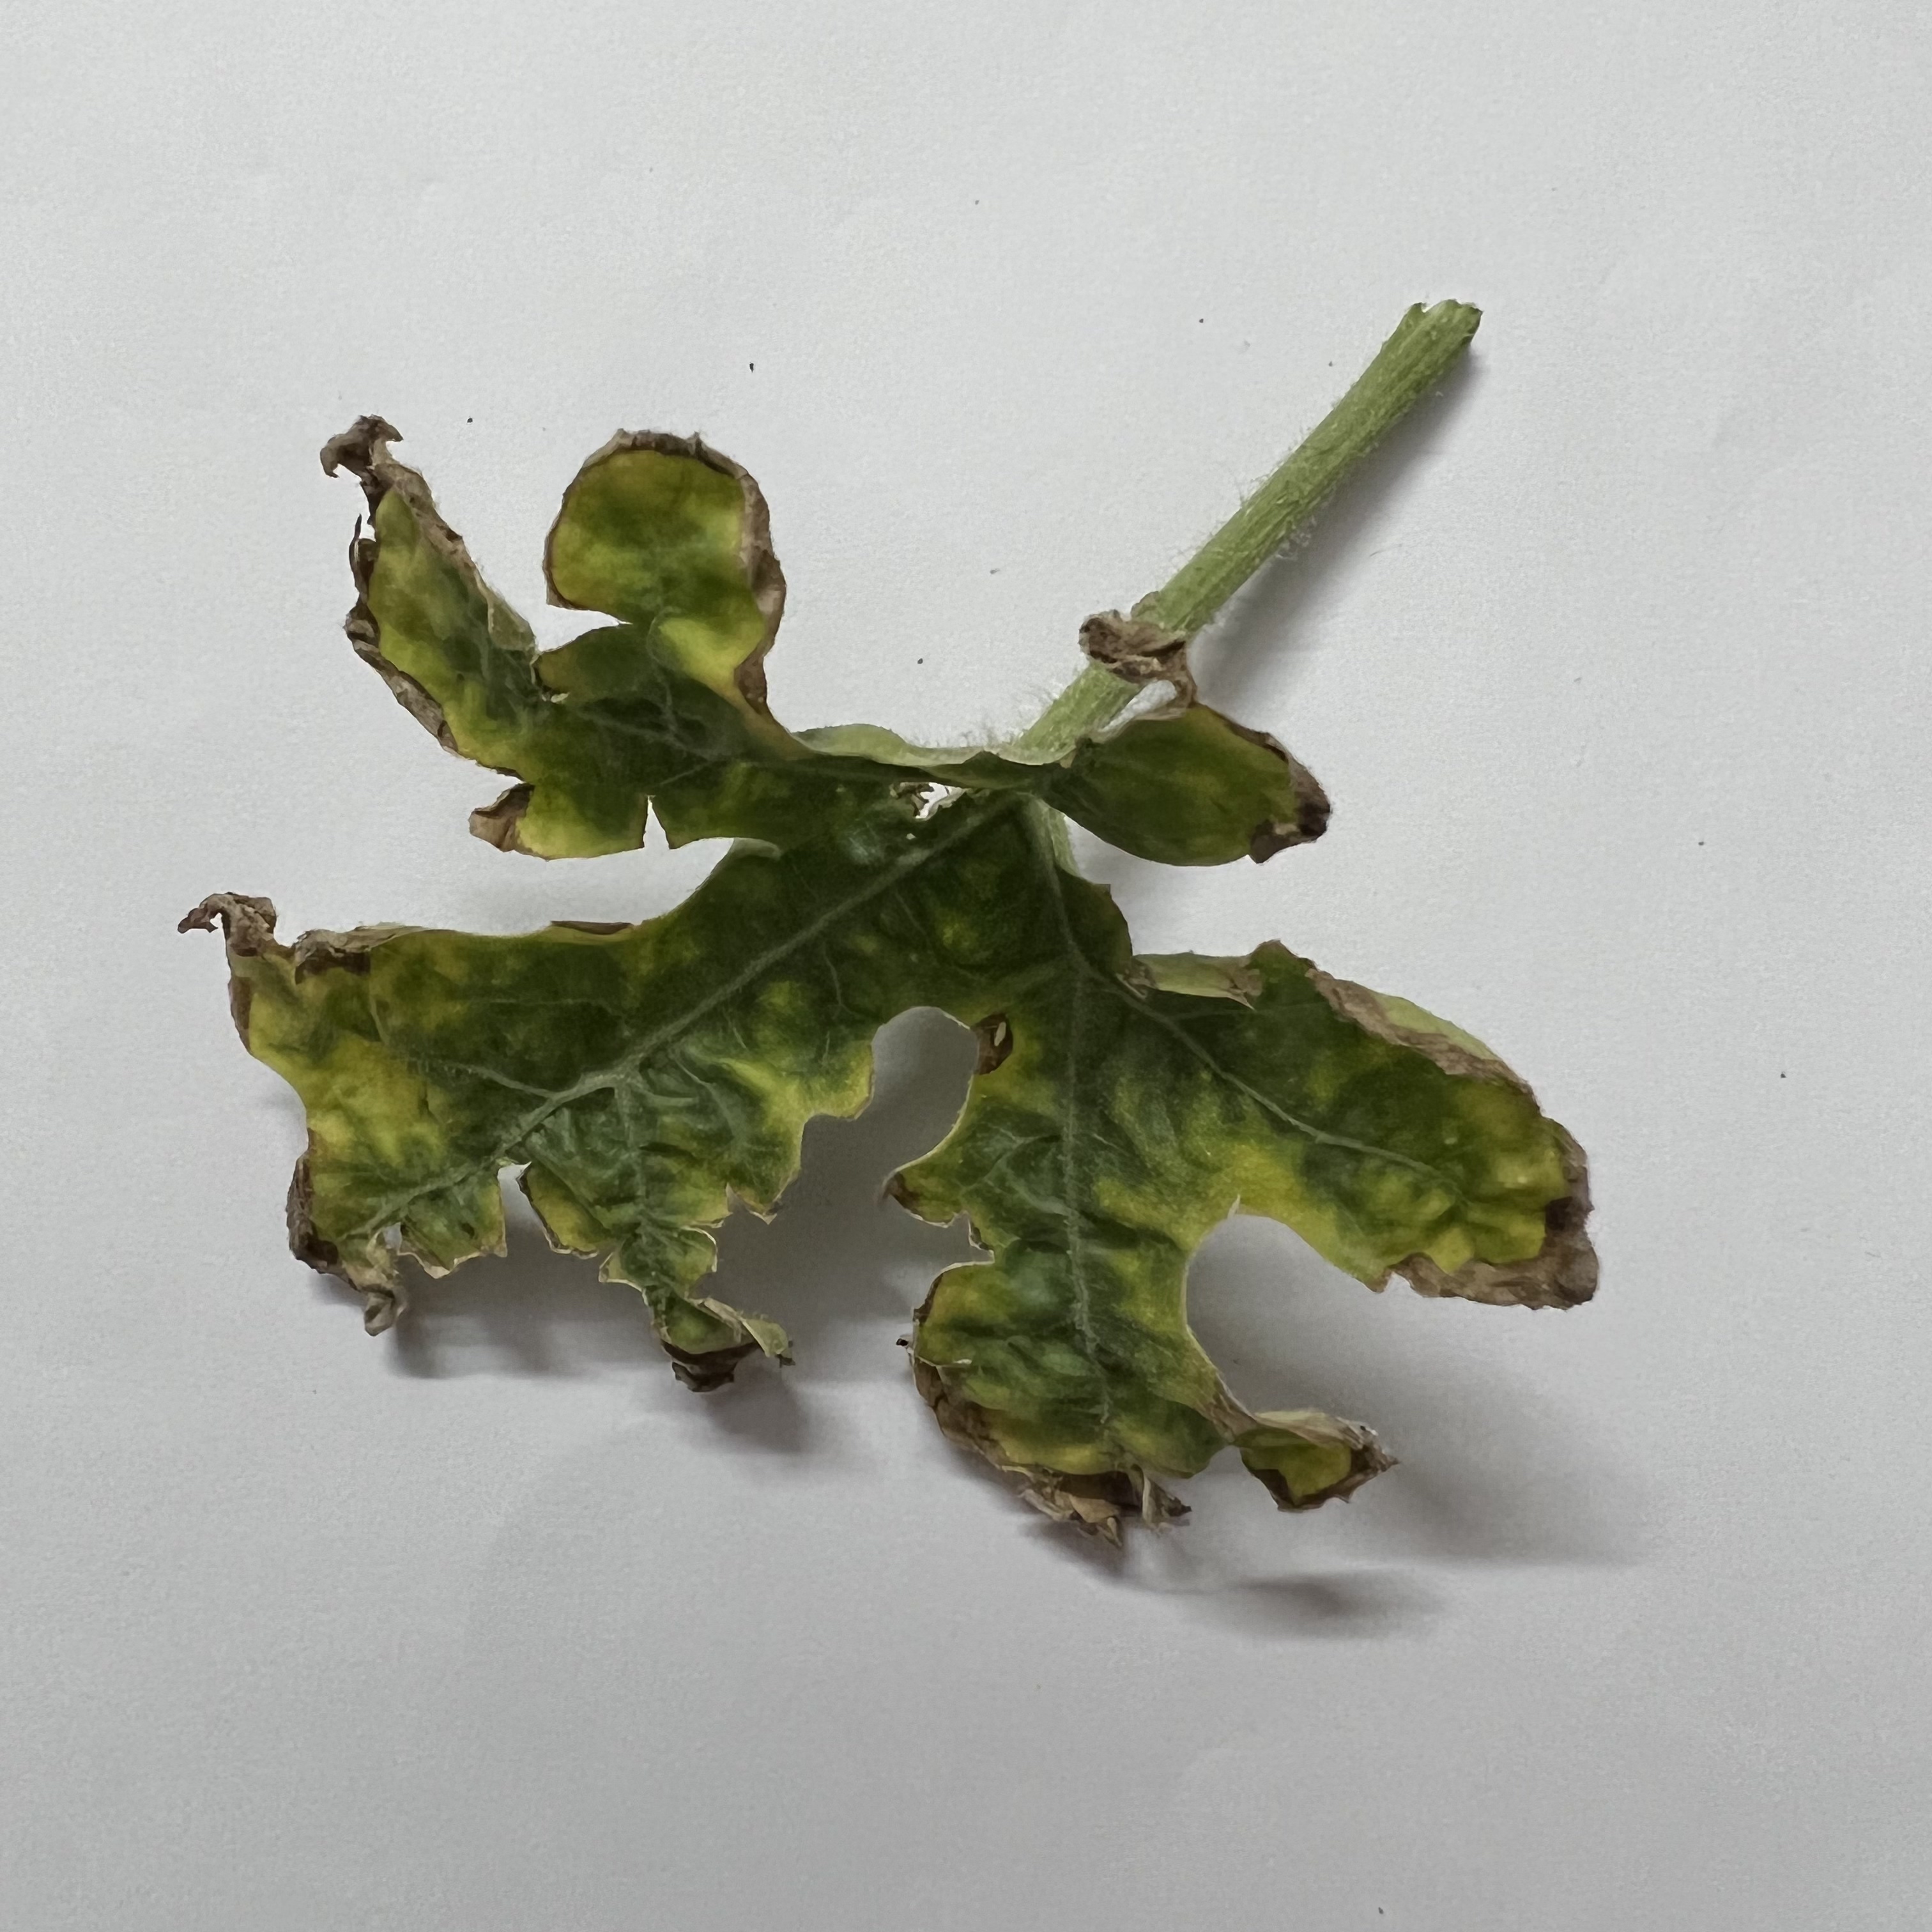
Label: Downy_Mildew